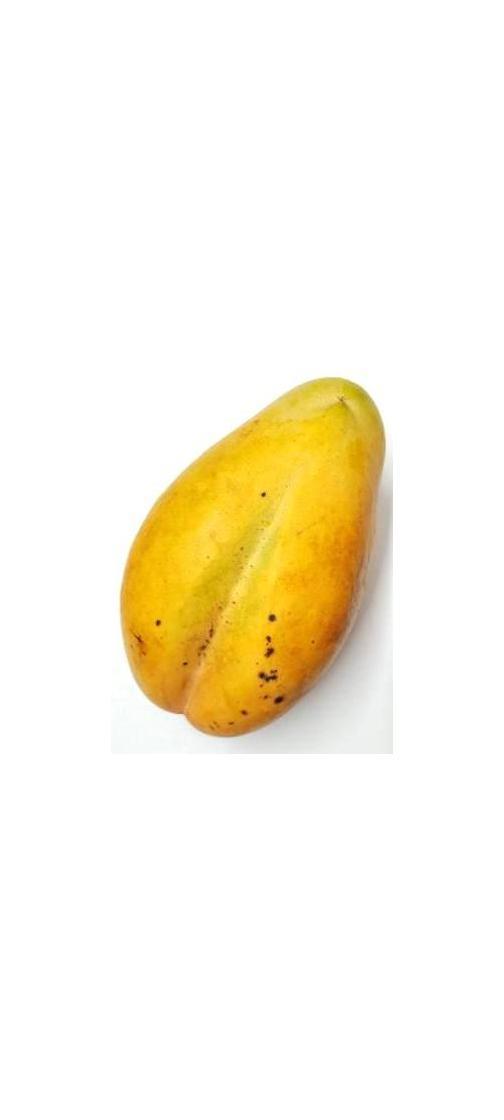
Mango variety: Bari-11